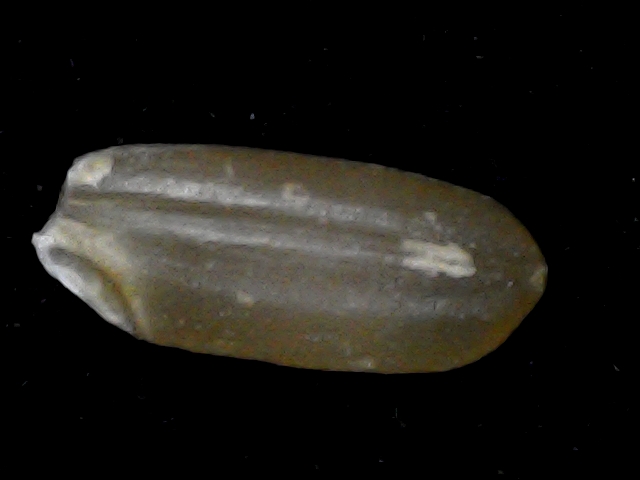
Rice variety: BD76